Donny Baldwin

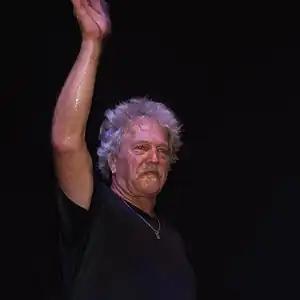
Baldwin with Jefferson Starship in 2018

Donald Baldwin (born June 22, 1951) is an American drummer best known as a member of Jefferson Starship (1982–1984; 2008–present) and its continuation Starship (1984–1989).